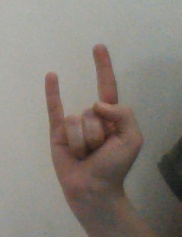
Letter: la